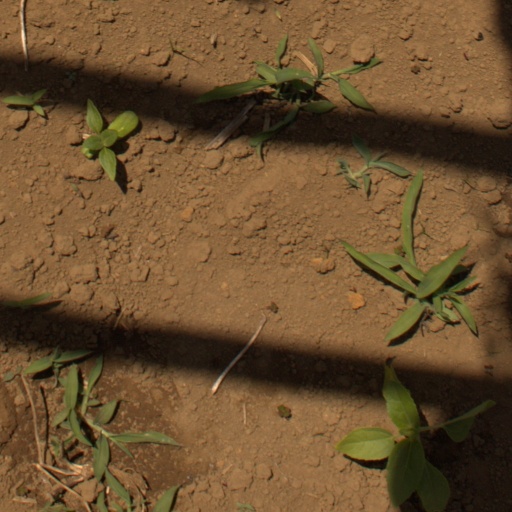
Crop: Jerusalem artichoke